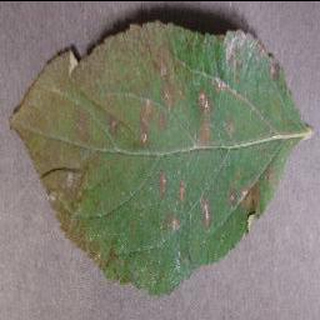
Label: apple_cedar_apple_rust